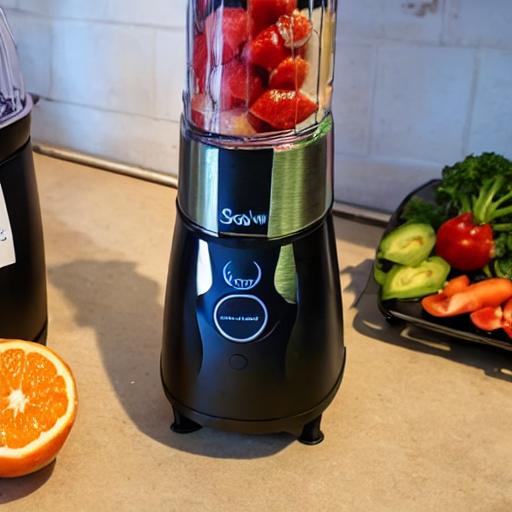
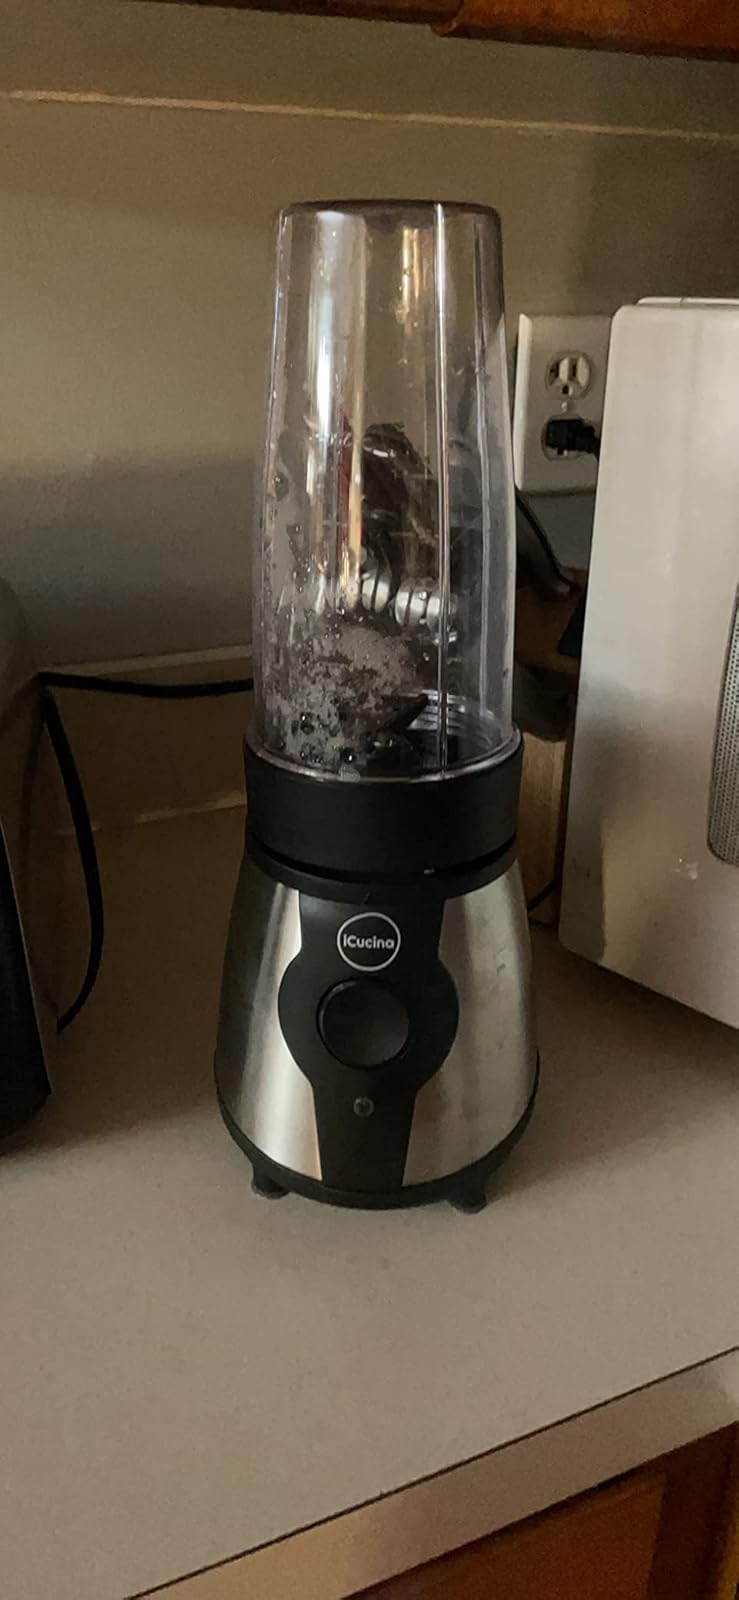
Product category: items_blender
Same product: no